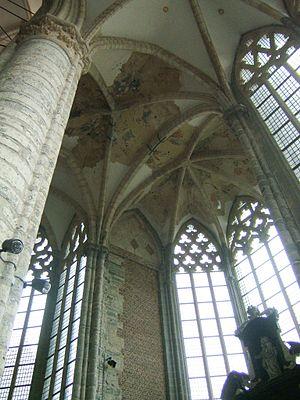
Alexandre ou Alexander Agricola ou Ackerman est un compositeur de l'école franco-flamande, issu d'une famille patricienne gantoise, probablement né à Gand en 1445 ou 1446 et mort à Valladolid en Castille le 15 août 1506.